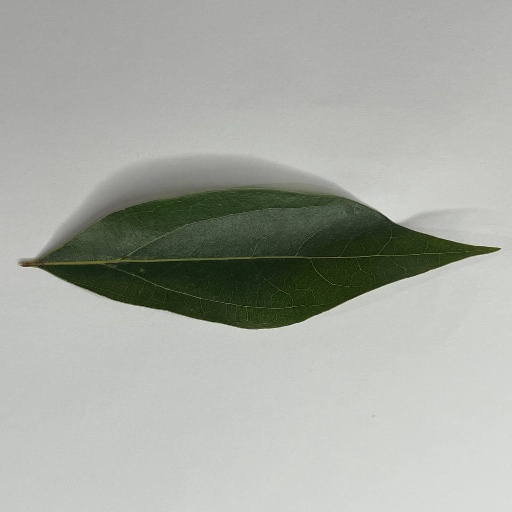
Species: Camphor
Leaf condition: Healthy Leaf